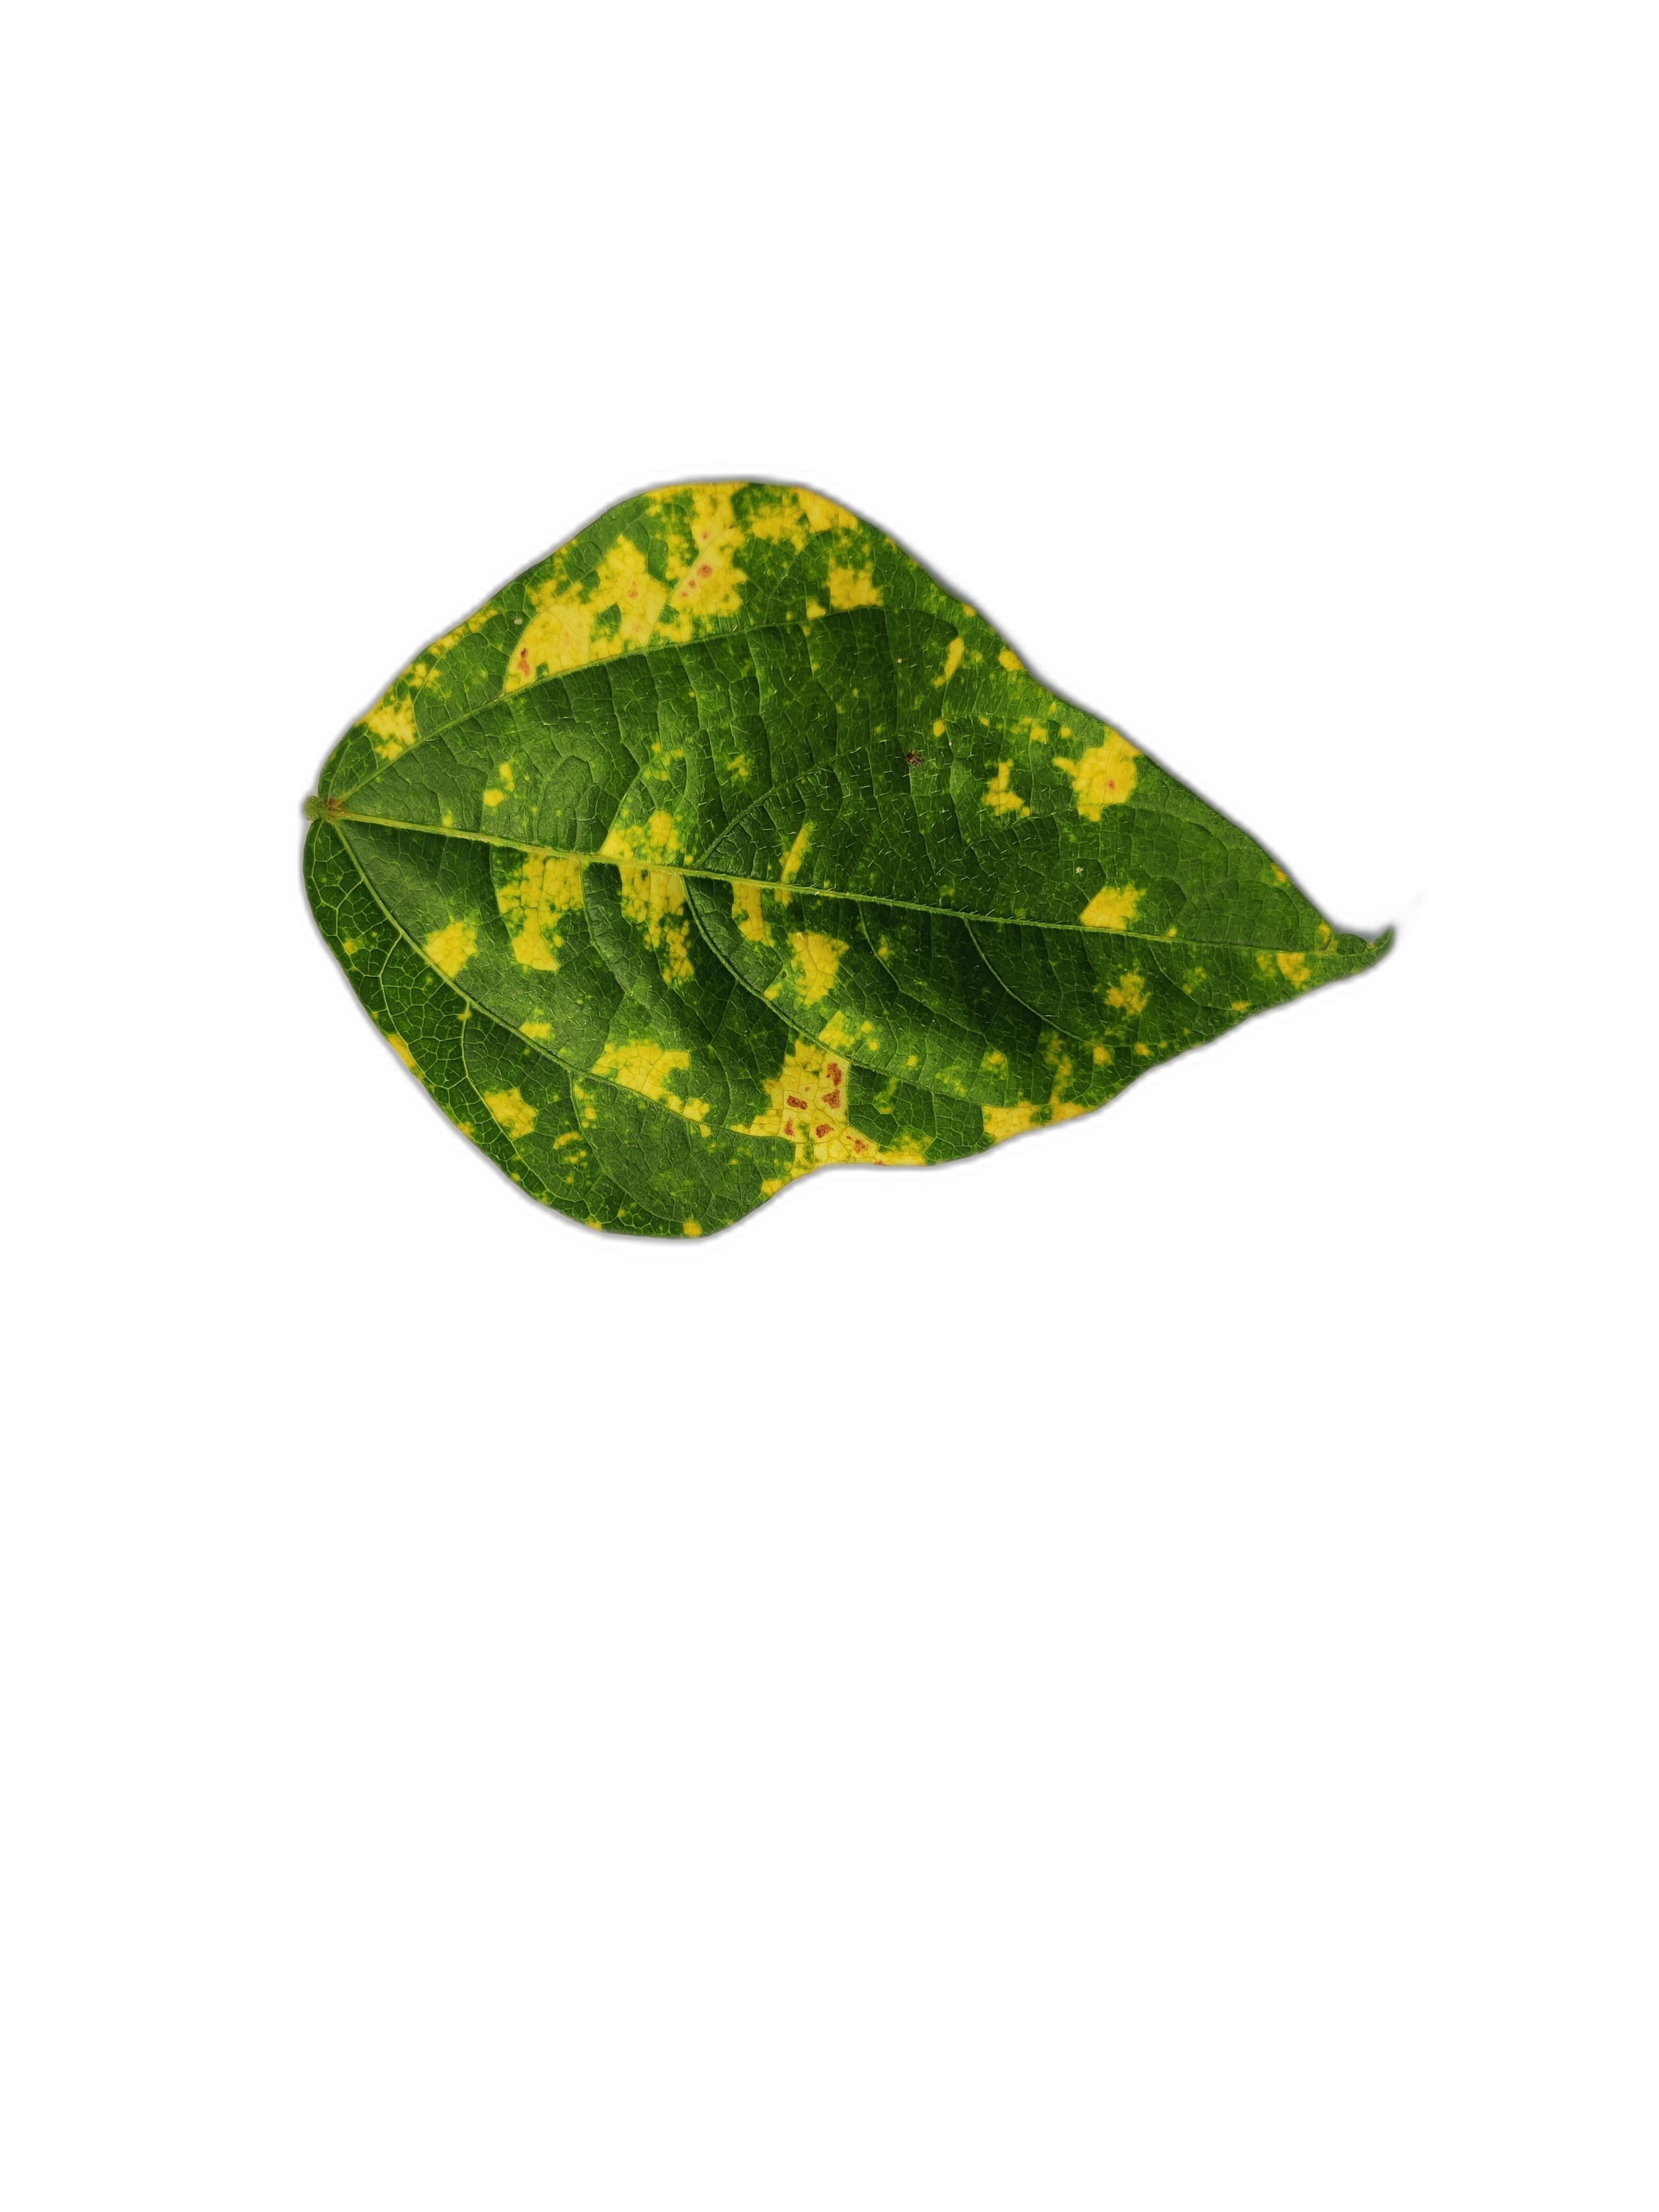
Label: Yellow Mosaic